Arpa Foundation for Film, Music and Art

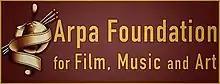
Arpa Foundation for Film, Music and Art

Arpa Foundation for Film, Music and Art (AFFMA) is a Los Angeles-based non-profit organization, formed in 1995 for the purpose of promoting the arts of the Armenian diaspora; Arpa takes its name from the Arpa river, in Armenia and Azerbaijan.